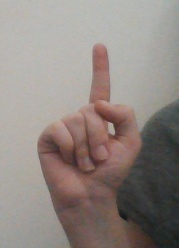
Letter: bb